Revolutions of 1848 in the Austrian Empire

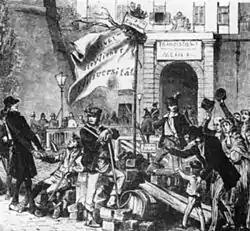
The Viennese students Academic Legion played a key role in toppling Metternich's government and precipitating his retirement on 13 March 1848.

After news broke of the February victories in Paris, uprisings occurred throughout Europe, including in Vienna, where the Diet (parliament) of Lower Austria at Niederösterreichisches Landeshaus (Estates House of Lower Austria) in March demanded the resignation of Prince Metternich, the conservative State Chancellor and Foreign Minister. With no forces rallying to Metternich's defense, nor word from Ferdinand I of Austria to the contrary, he resigned on 13 March. Metternich fled to London, and Ferdinand appointed new, nominally liberal, ministers. By November, the Austrian Empire saw several short-lived liberal governments under five successive minister-presidents of Austria: Count Kolowrat (17 March–4 April), Count Ficquelmont (4 April–3 May), Baron Pillersdorf (3 May–8 July), Baron Doblhoff-Dier (8 July–18 July) and Baron Wessenberg (19 July–20 November).